Xavier Suʻa-Filo

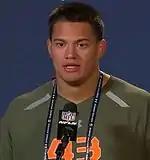
Sua-Filo at the 2014 NFL scouting combine.

Sua-Filo accepted a football scholarship from UCLA. As a freshman, he started all 13 games at left tackle. He became the first true freshman to start a season-opener on the offensive side of the ball for UCLA and also had the most starts by a true freshman at any non-kicking position in school history.